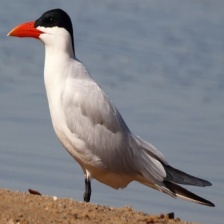
Species: CASPIAN TERN
Scientific name: HYDROPROGNE CASPIA